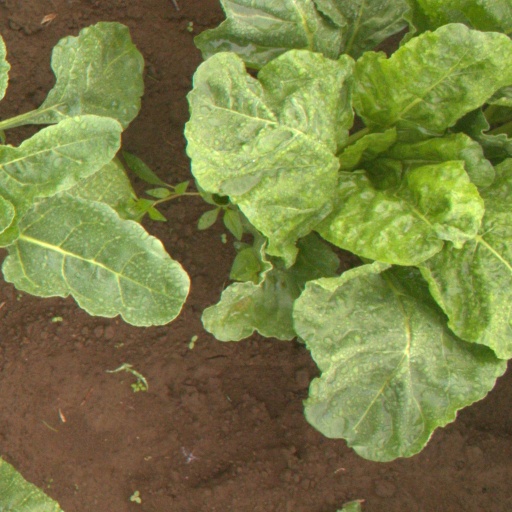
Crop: sugar beet